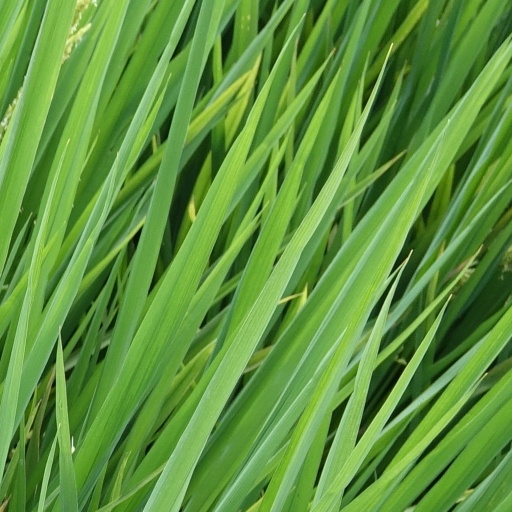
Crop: rice